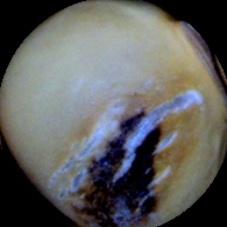
Label: Spotted